Elbe Sandstone

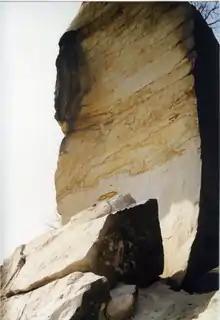
Elbe Sandstone, like here on the Wartturm where there has been a rockfall, can be permeated by a finely-divided "marbling".

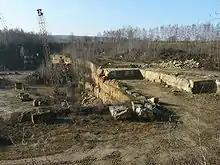
Quarry in the Lohm valley ("Lohmgrund") near Cotta

Elbe Sandstone describes sandstones that naturally occur in North Bohemia and those parts of Saxony within the area around Dresden. It is named after the River Elbe, which cuts through the sandstone region in a transverse valley, the "Elbe Valley Zone". It reaches the surface most strikingly in the Elbe Sandstone Mountains, which are divided into the regions of Saxon Switzerland on German soil and Bohemian Switzerland on Czech territory. The term Elbe Sandstone is used in both geological and economic contexts.